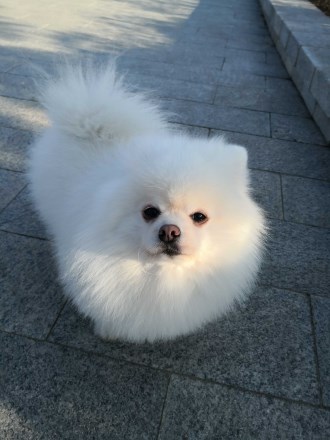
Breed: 1936-n000005-Pomeranian